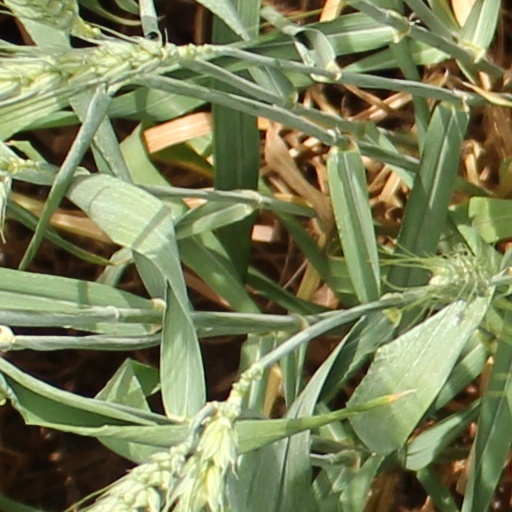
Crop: wheat